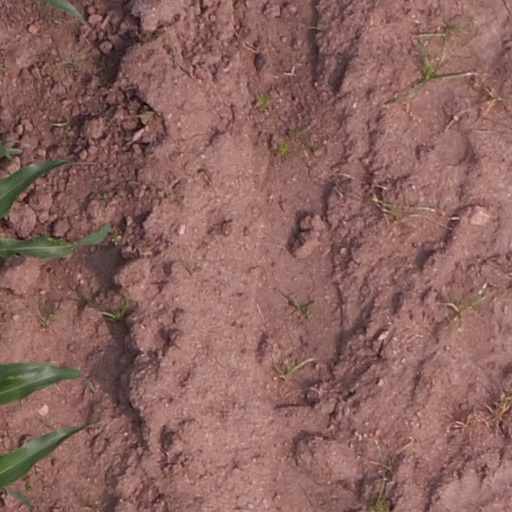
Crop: maize; corn